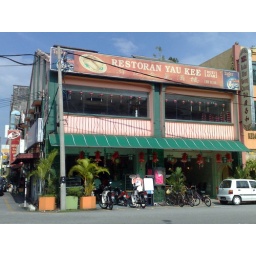
This restaurant, close to the bus terminal, claimed fame to be the inventor of chicken in the bread, or `mingpau kei'.